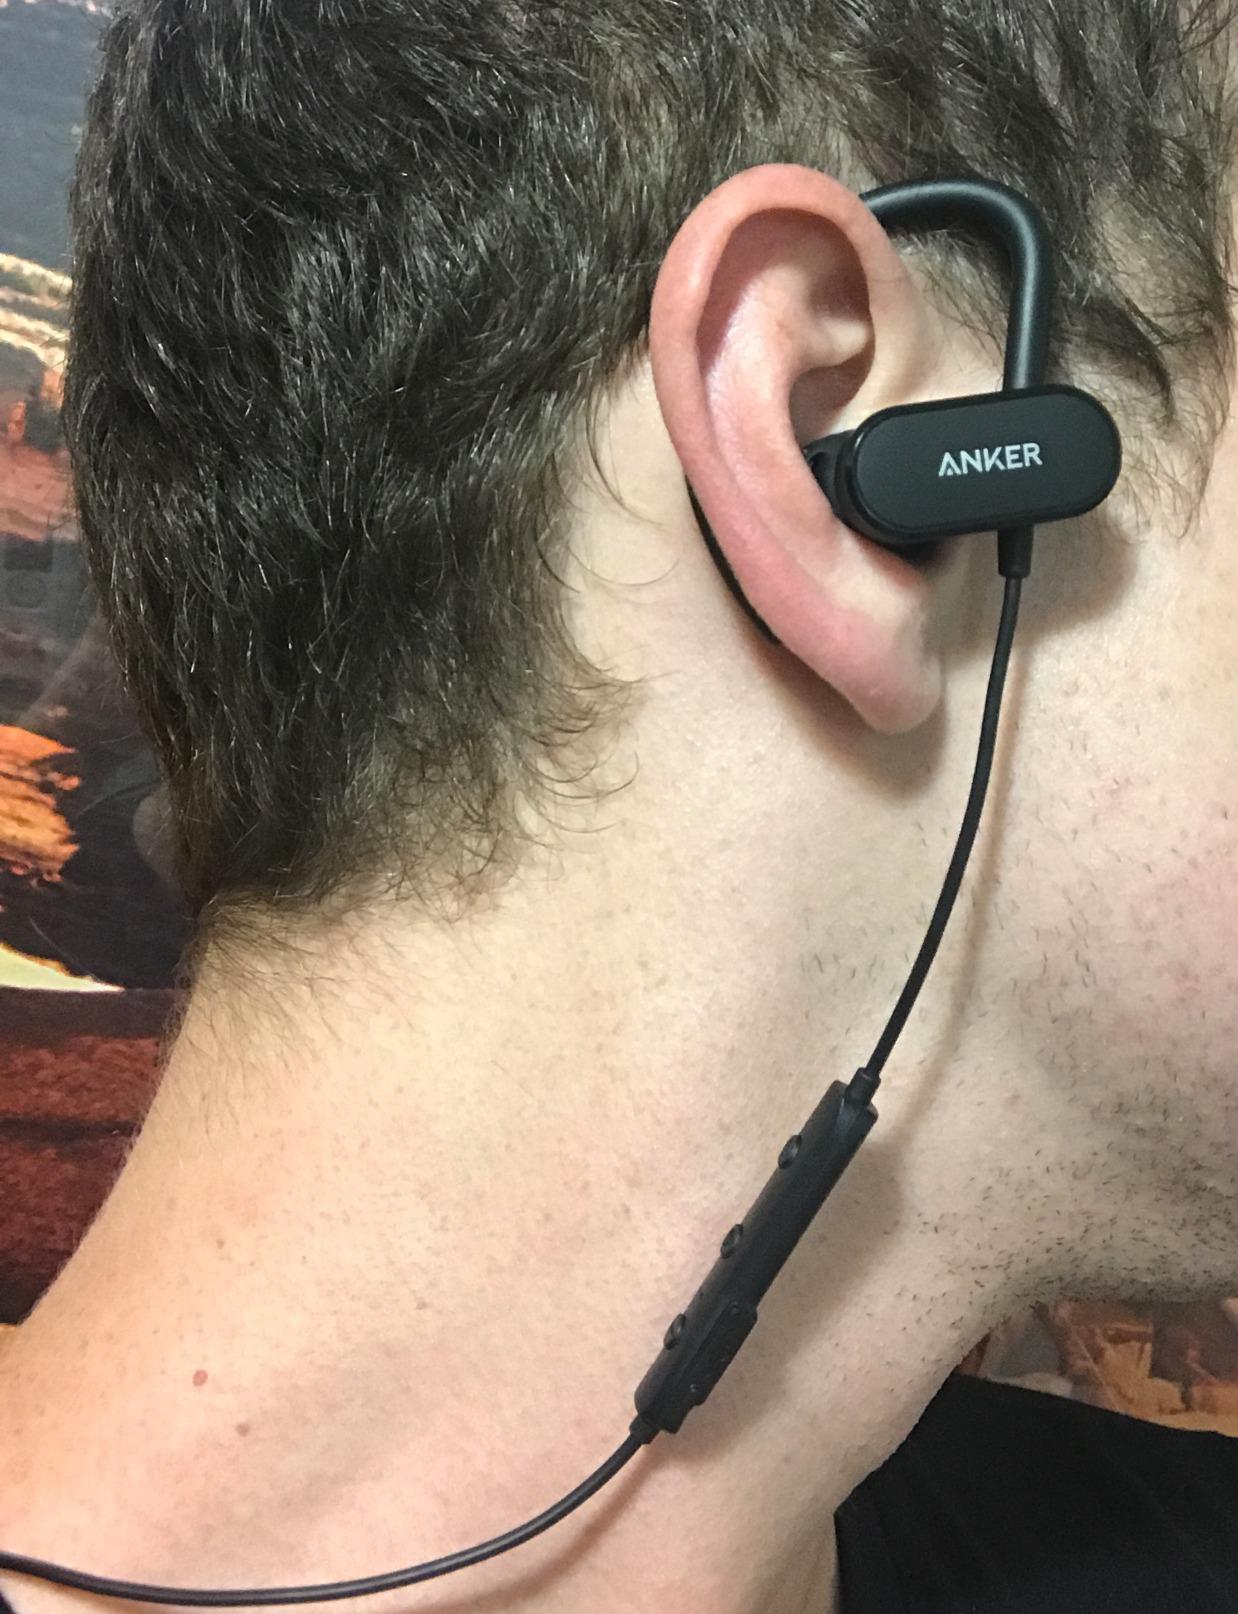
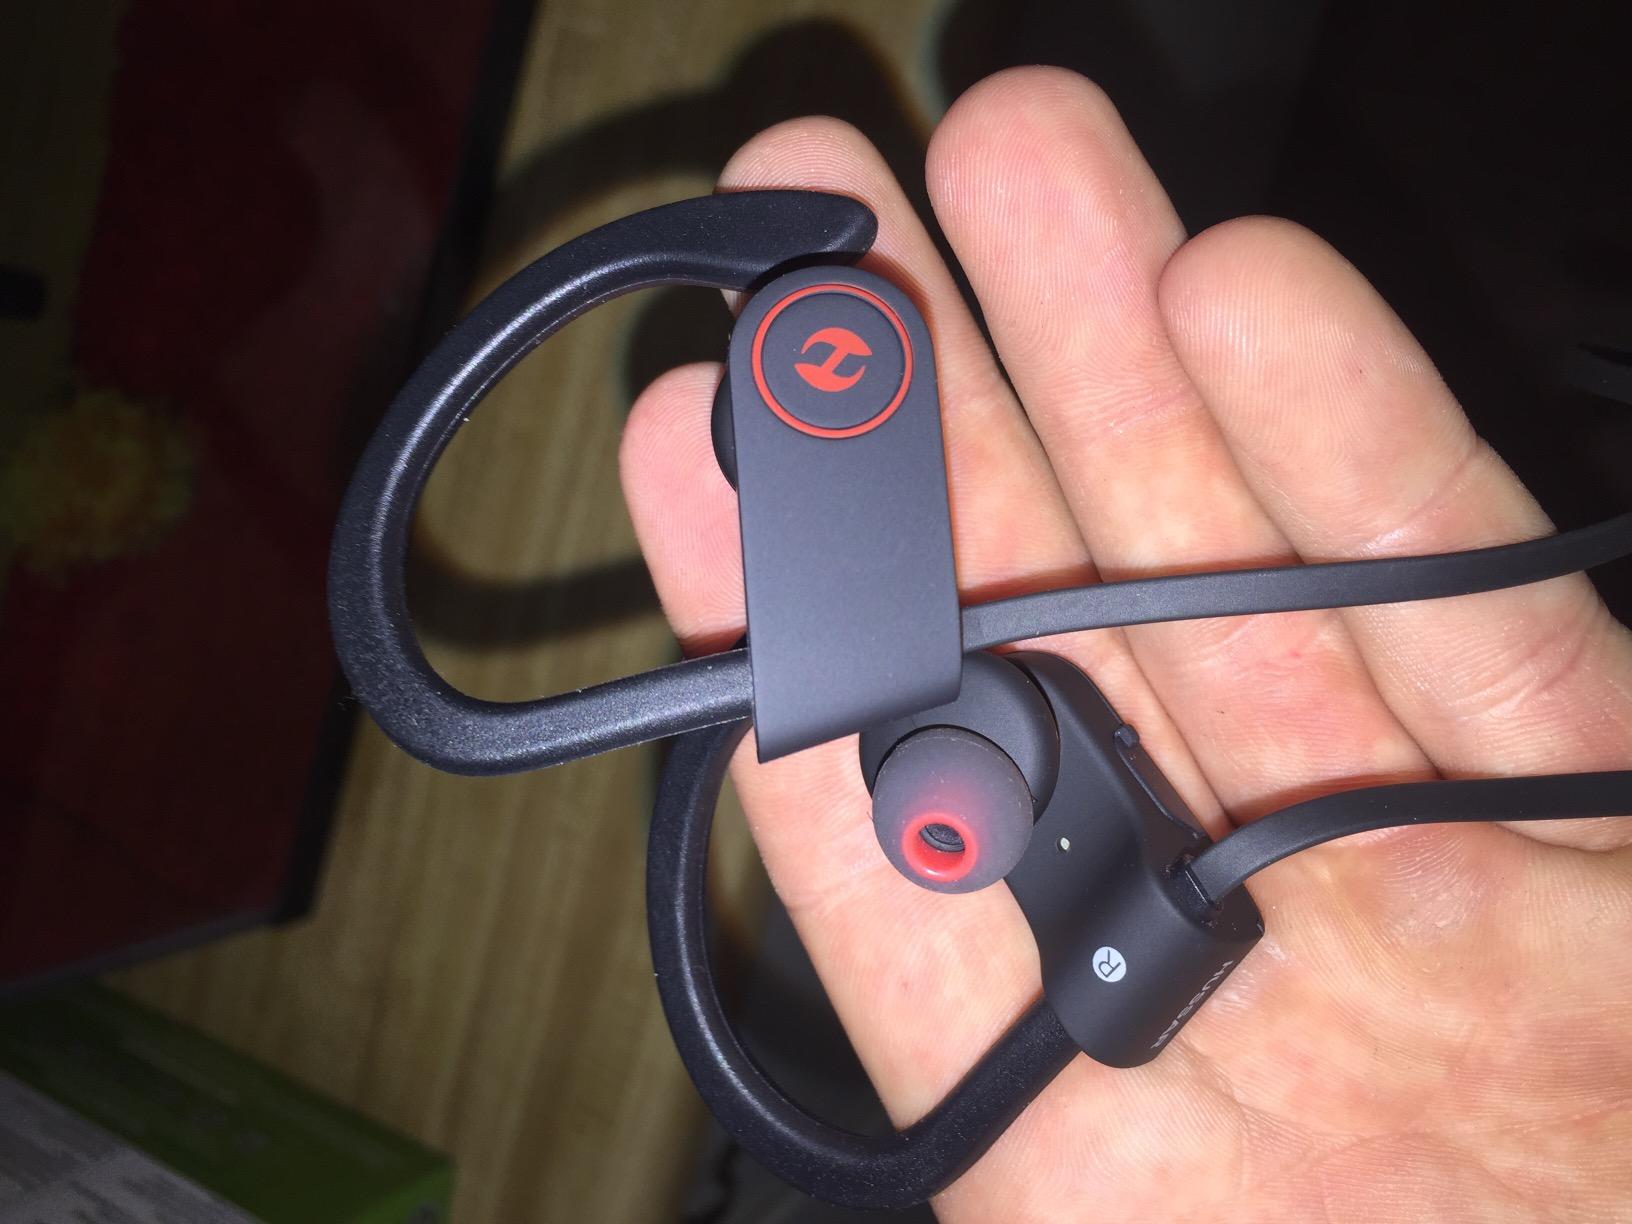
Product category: headphones
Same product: no